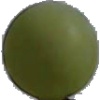
Label: Grape White 4